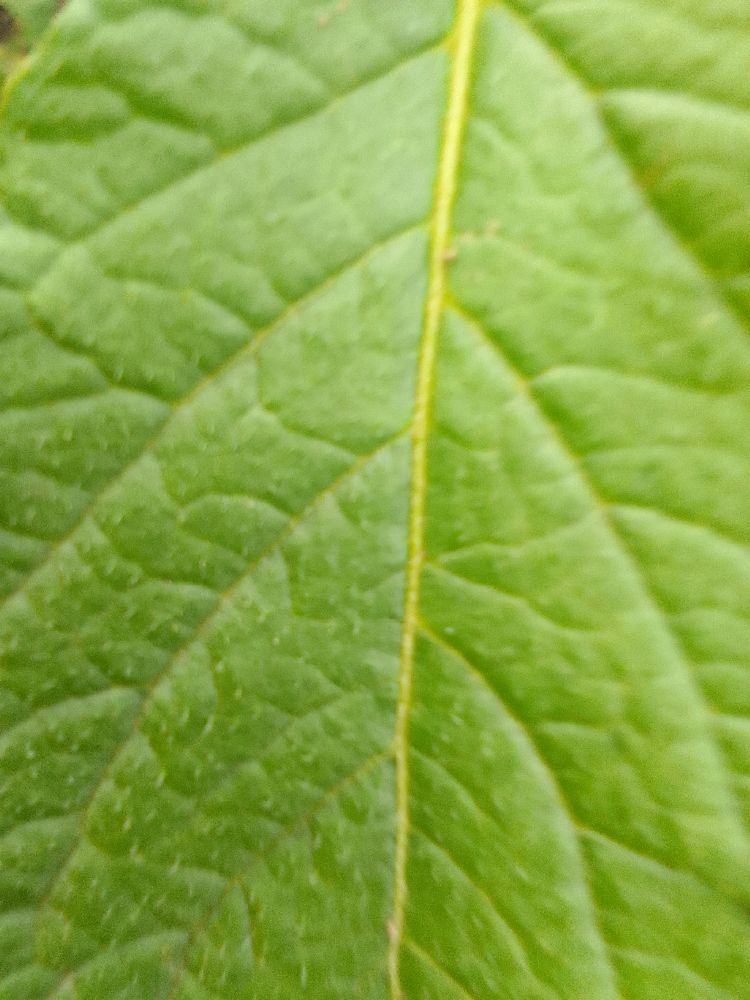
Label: Healthy